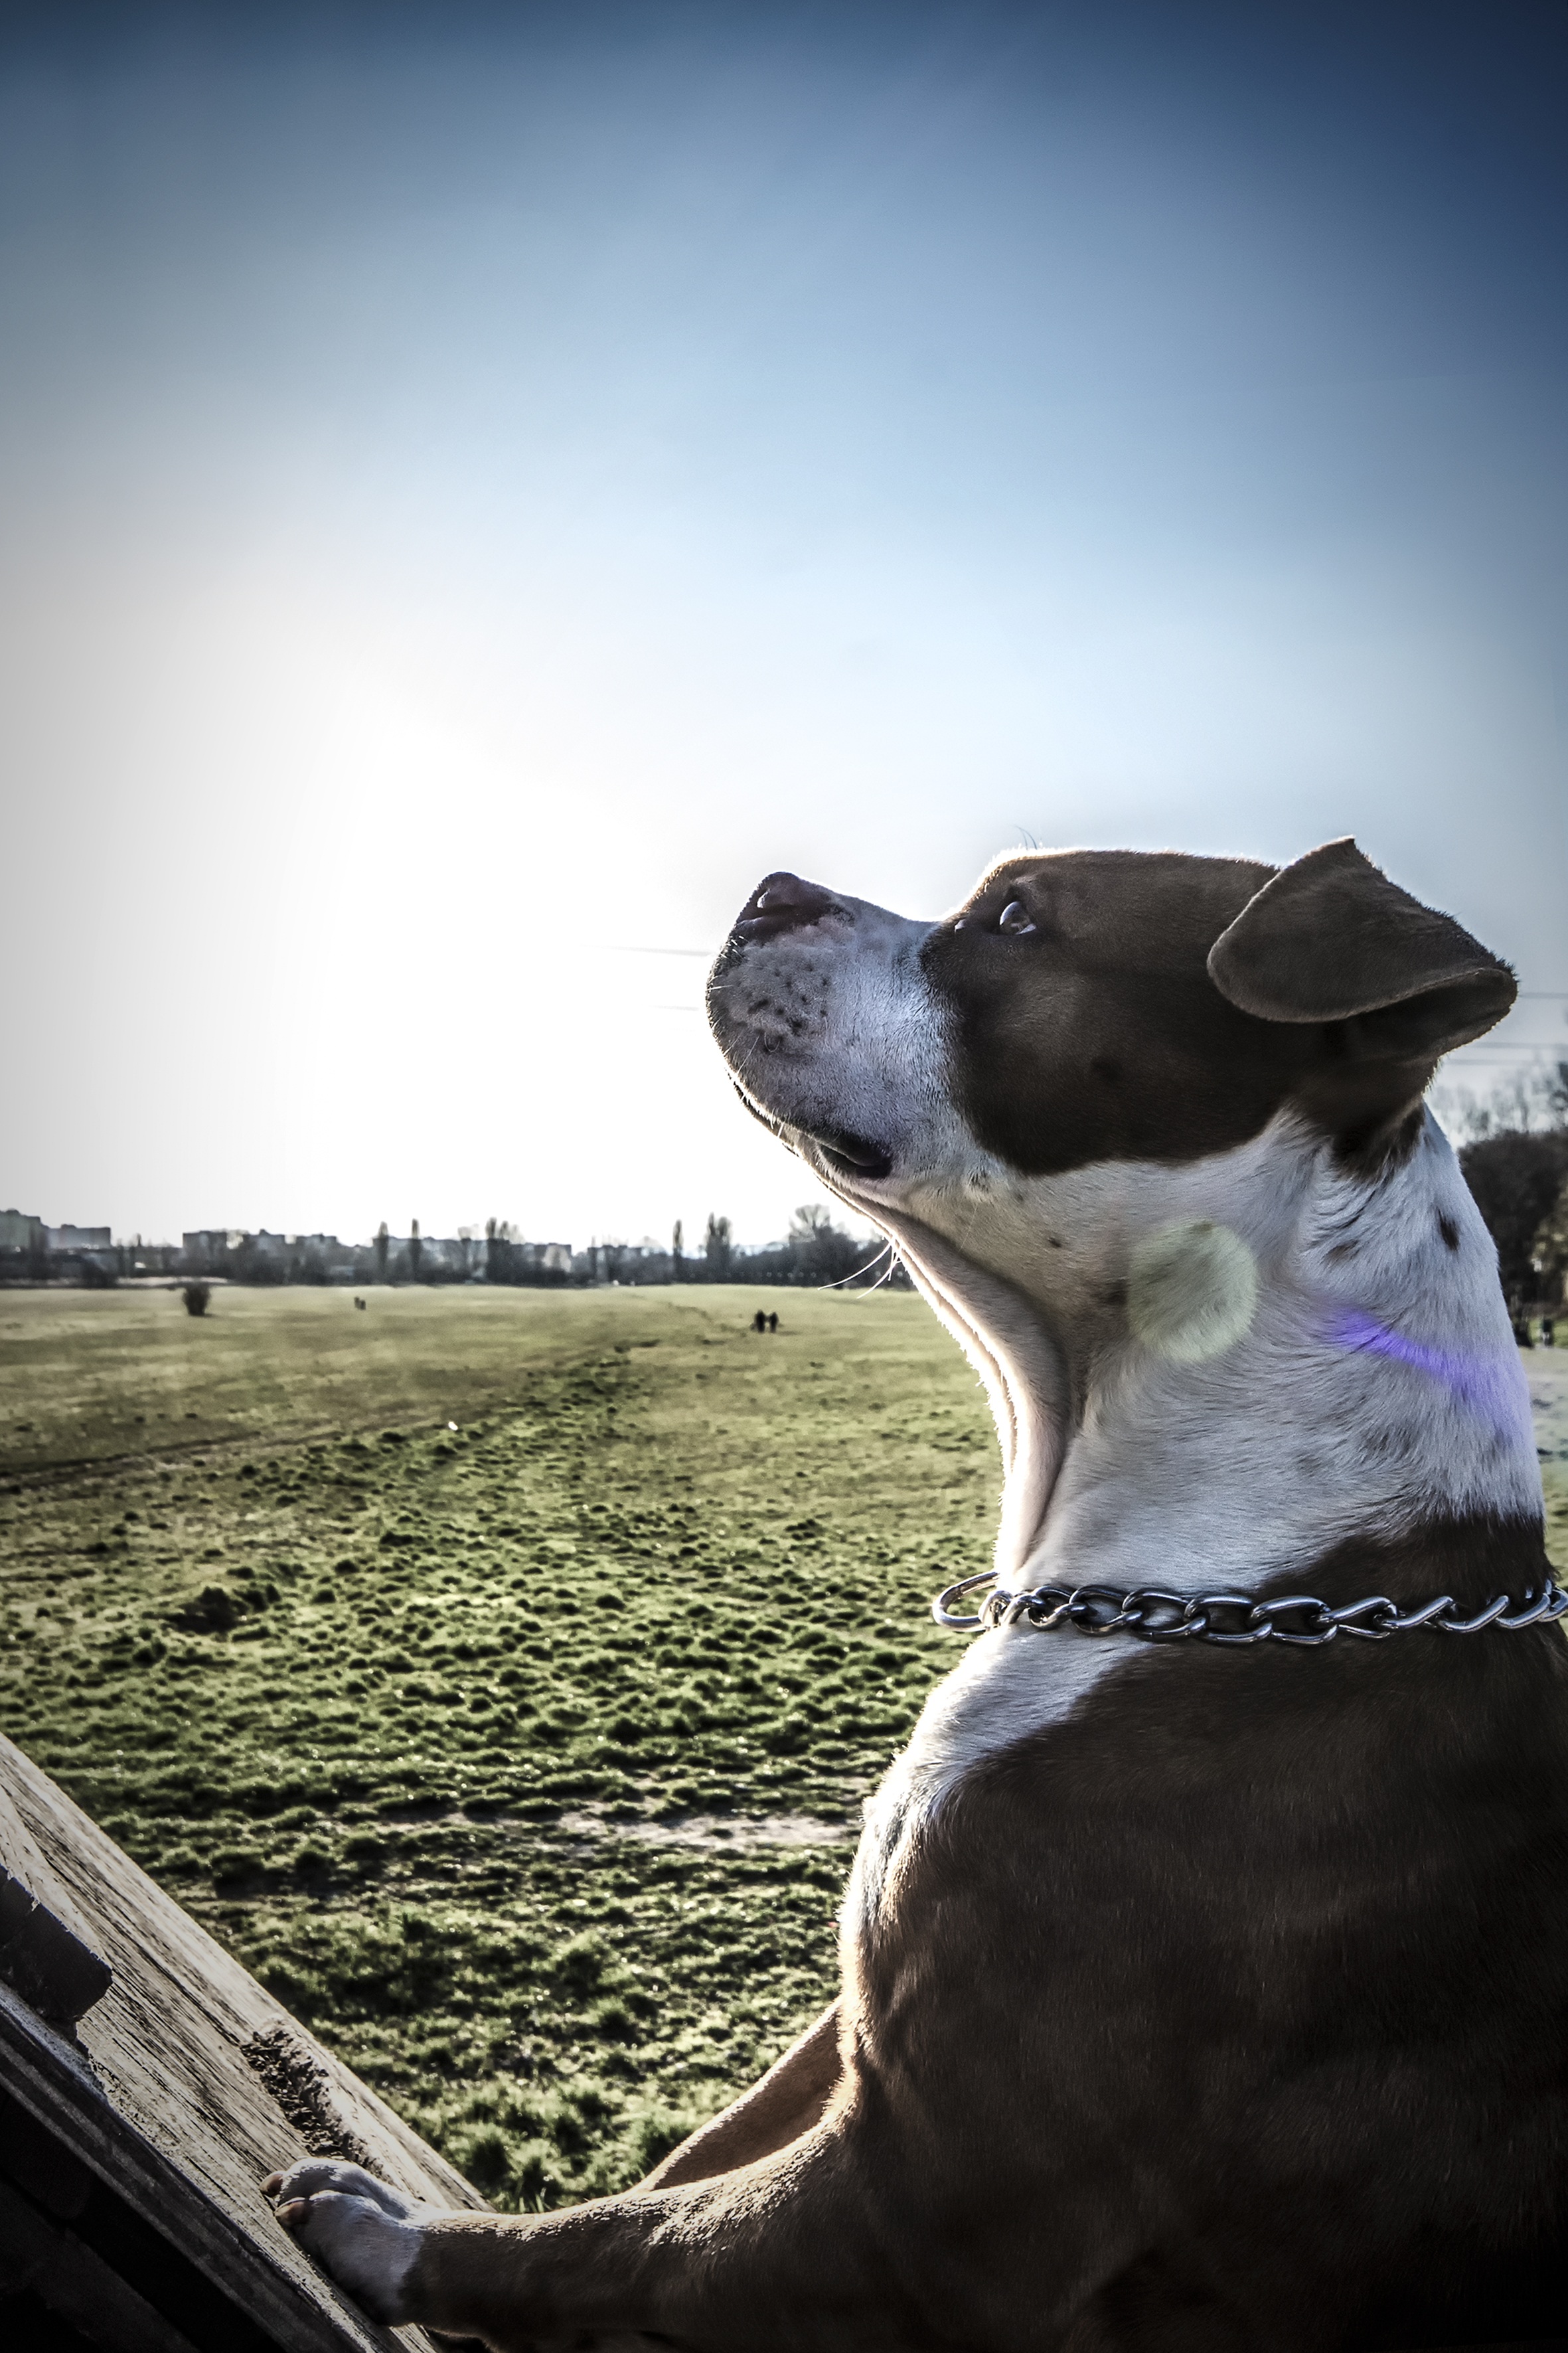
sun, field, puppy, dog, animal, pet, mammal, playing, sunny, amstaff, dog like mammal